Adam Frans van der Meulen

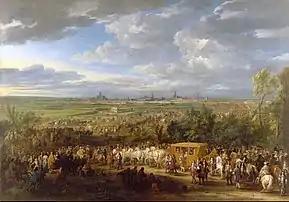
"The entry of King Louis XIV and Queen Maria-Theresa in Arras on 30 July 1667"

Van der Meulen's earliest works dealt with the same subject matter as those of his master Snayers, in particular cavalry skirmishes. He was also known for depicting courtly retinues mounted on their horses. His reputation for this type of scene as well as his skill in the painting of horses reached France. This led to the artist being called to Paris where he entered into the service of Louis XIV on 1 April 1664. Jean-Baptiste Colbert, the powerful surintendant des Bâtiments, Arts et Manufactures (Superintendent of Buildings, Arts and Manufactures) and later minister of finance, is believed to have been behind the royal appointment of van der Meulen. Colbert had been charged with immortalizing the military successes of Louis XIV. To achieve this propagandistic purpose, he had come up with the idea to create a series of tapestries that would show the heroic deeds of the king.